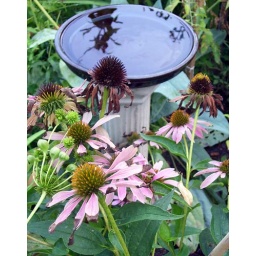
mix of cone flowers by the bird bath late summer